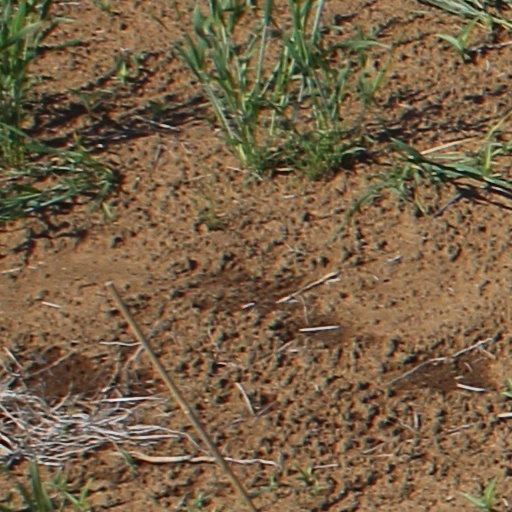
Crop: wheat